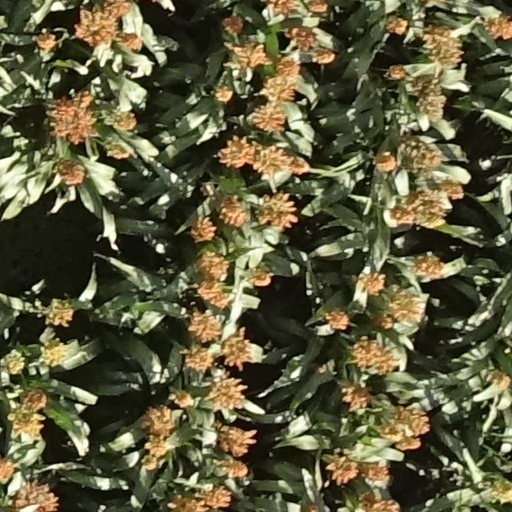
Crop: sorghum